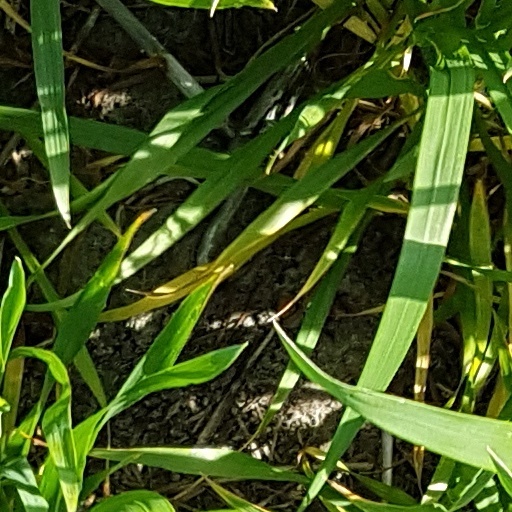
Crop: wheat